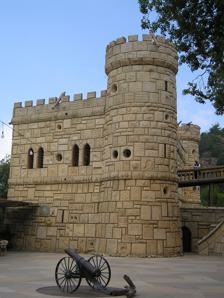
Building: Moussa Castle
Country: Lebanon
Year built: 1969
Castle in Lebanon 33°42′02″N 35°35′01″E / 33.700515°N 35.583613°E / 33.700515; 35.583613 Moussa Castle Moussa Castle ( Arabic : قلعة موسى ) is a castle between Deir el Qamar and Beit ed-Dine in Lebanon . The 3,500 sq m (37,673 sq ft) castle was built by Moussa Abdel Karim Al Maamari , and was opened to the public in 1969. History It is the life work of a Lebanese visionary, requiring 60 years of dedicated hard-work to finish. Moussa's castle was built on a hill between Deir El Kamar and Beiteddine - Lebanon, with the beliefs and ideas of its builder engraved on its stones. The castle was built by Moussa Abdel Karim Al Maamari who was born on July 27, 1931, in the village of Harat Al Saraya - Lebanon and died January 31, 2018, in the village Deir El Qamar . His idea of building a castle began when he was only 14 years old, inspired by the Middle Ages. Ridiculed by his teacher "Anwar" and mocked by his classmates, he left school and travelled to Saida on foot where he worked with his uncle on restoring Saida's fortress. He was later assigned by the Emir Maurice Chehab to renovate the castles and to excavate for archaeological discoveries to be exhibited in the National Museum of Beirut in 1947. He continued working in the same field gaining enough experience from his work in restoring castles. He was then transferred to Beiteddine palace, where he restored the museum of Emir Bashir Chehabi II ; he supervised the work as well as the placing of the Emir's weapons collection, clothes and jewelry, and the sword offered to him by Napoleon in the museum that was inaugurated under the rule of late president Beshara Khalil Al Khoury in September 1951. It was then that he began work on his own construction and bought a suitable piece of land. The foundation stone was laid in 1962, and completed with the help of his wife. See also Moussa Al-Maamari References